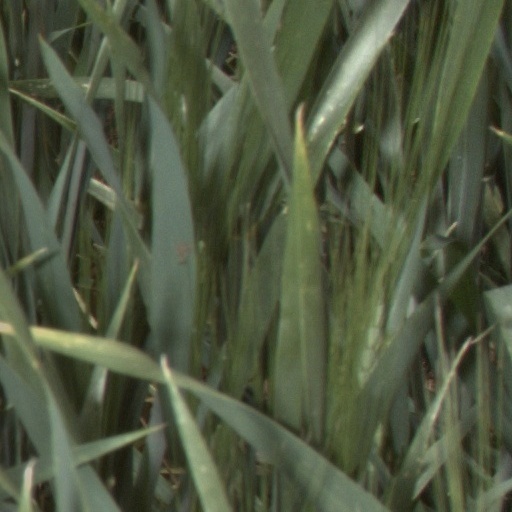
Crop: wheat